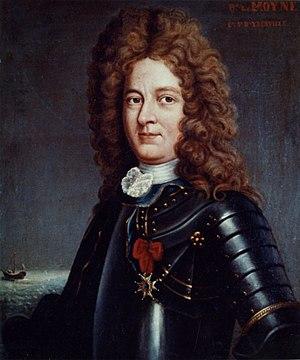
Pierre Le Moyne d'Iberville et d’Ardillières, né le 16 juillet 1661 à Ville-Marie et mort le 9 juillet 1706 à La Havane, Cuba, est un navigateur, commerçant, militaire, corsaire et explorateur français, à l'époque de la colonisation française des Amériques. Il est le premier Canadien de naissance à porter la croix de l’Ordre de Saint-Louis. Homme d'exploits, il est connu pour avoir lutté efficacement contre l'armée anglaise durant une grande partie de sa vie, détruisant plusieurs établissements ennemis, en plus d'avoir fondé des forts et exploré l'Amérique. Dans la mémoire collective, il est resté comme le plus grand héros de la Nouvelle-France. Il est le fondateur de la colonie de la Louisiane et des villes de Biloxi et de Mobile.